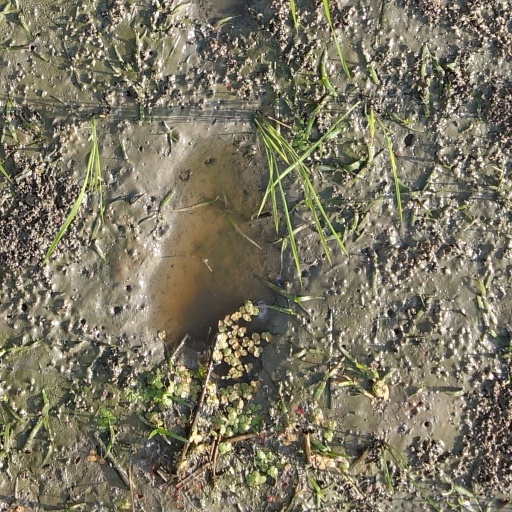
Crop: rice